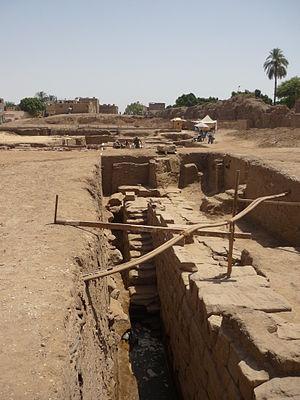
Fouilles à l'extérieur au nord du premier pylône, enceinte d'Amon-Ra de Karnak, Égypte